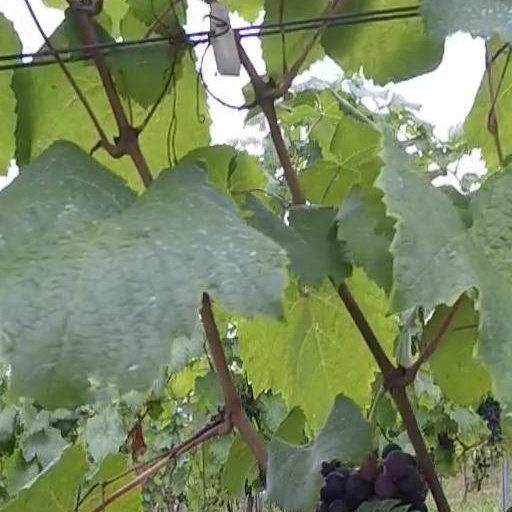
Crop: grape